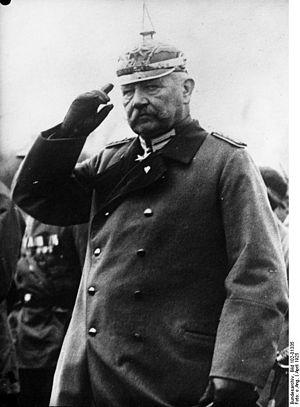
1925 est une année commune commençant un jeudi.